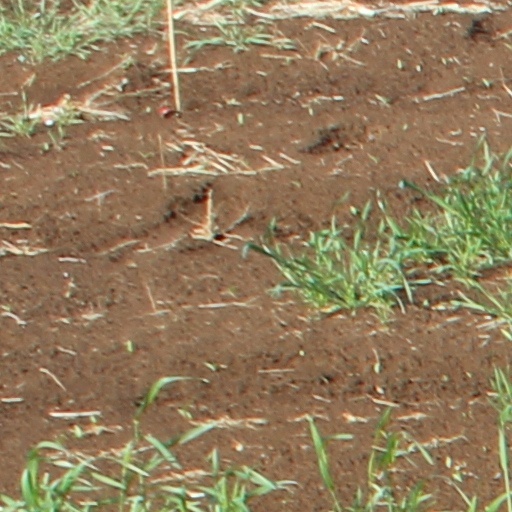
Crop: wheat